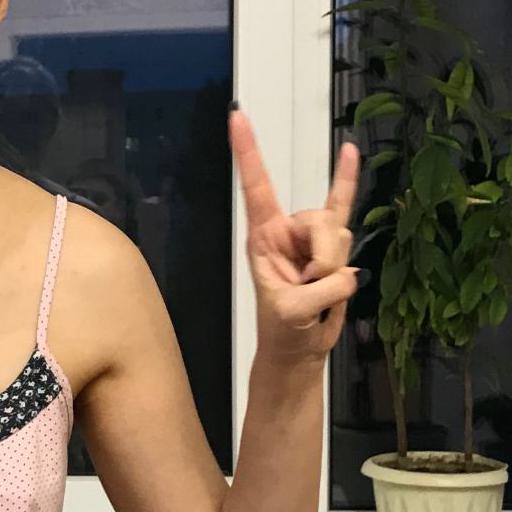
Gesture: rock